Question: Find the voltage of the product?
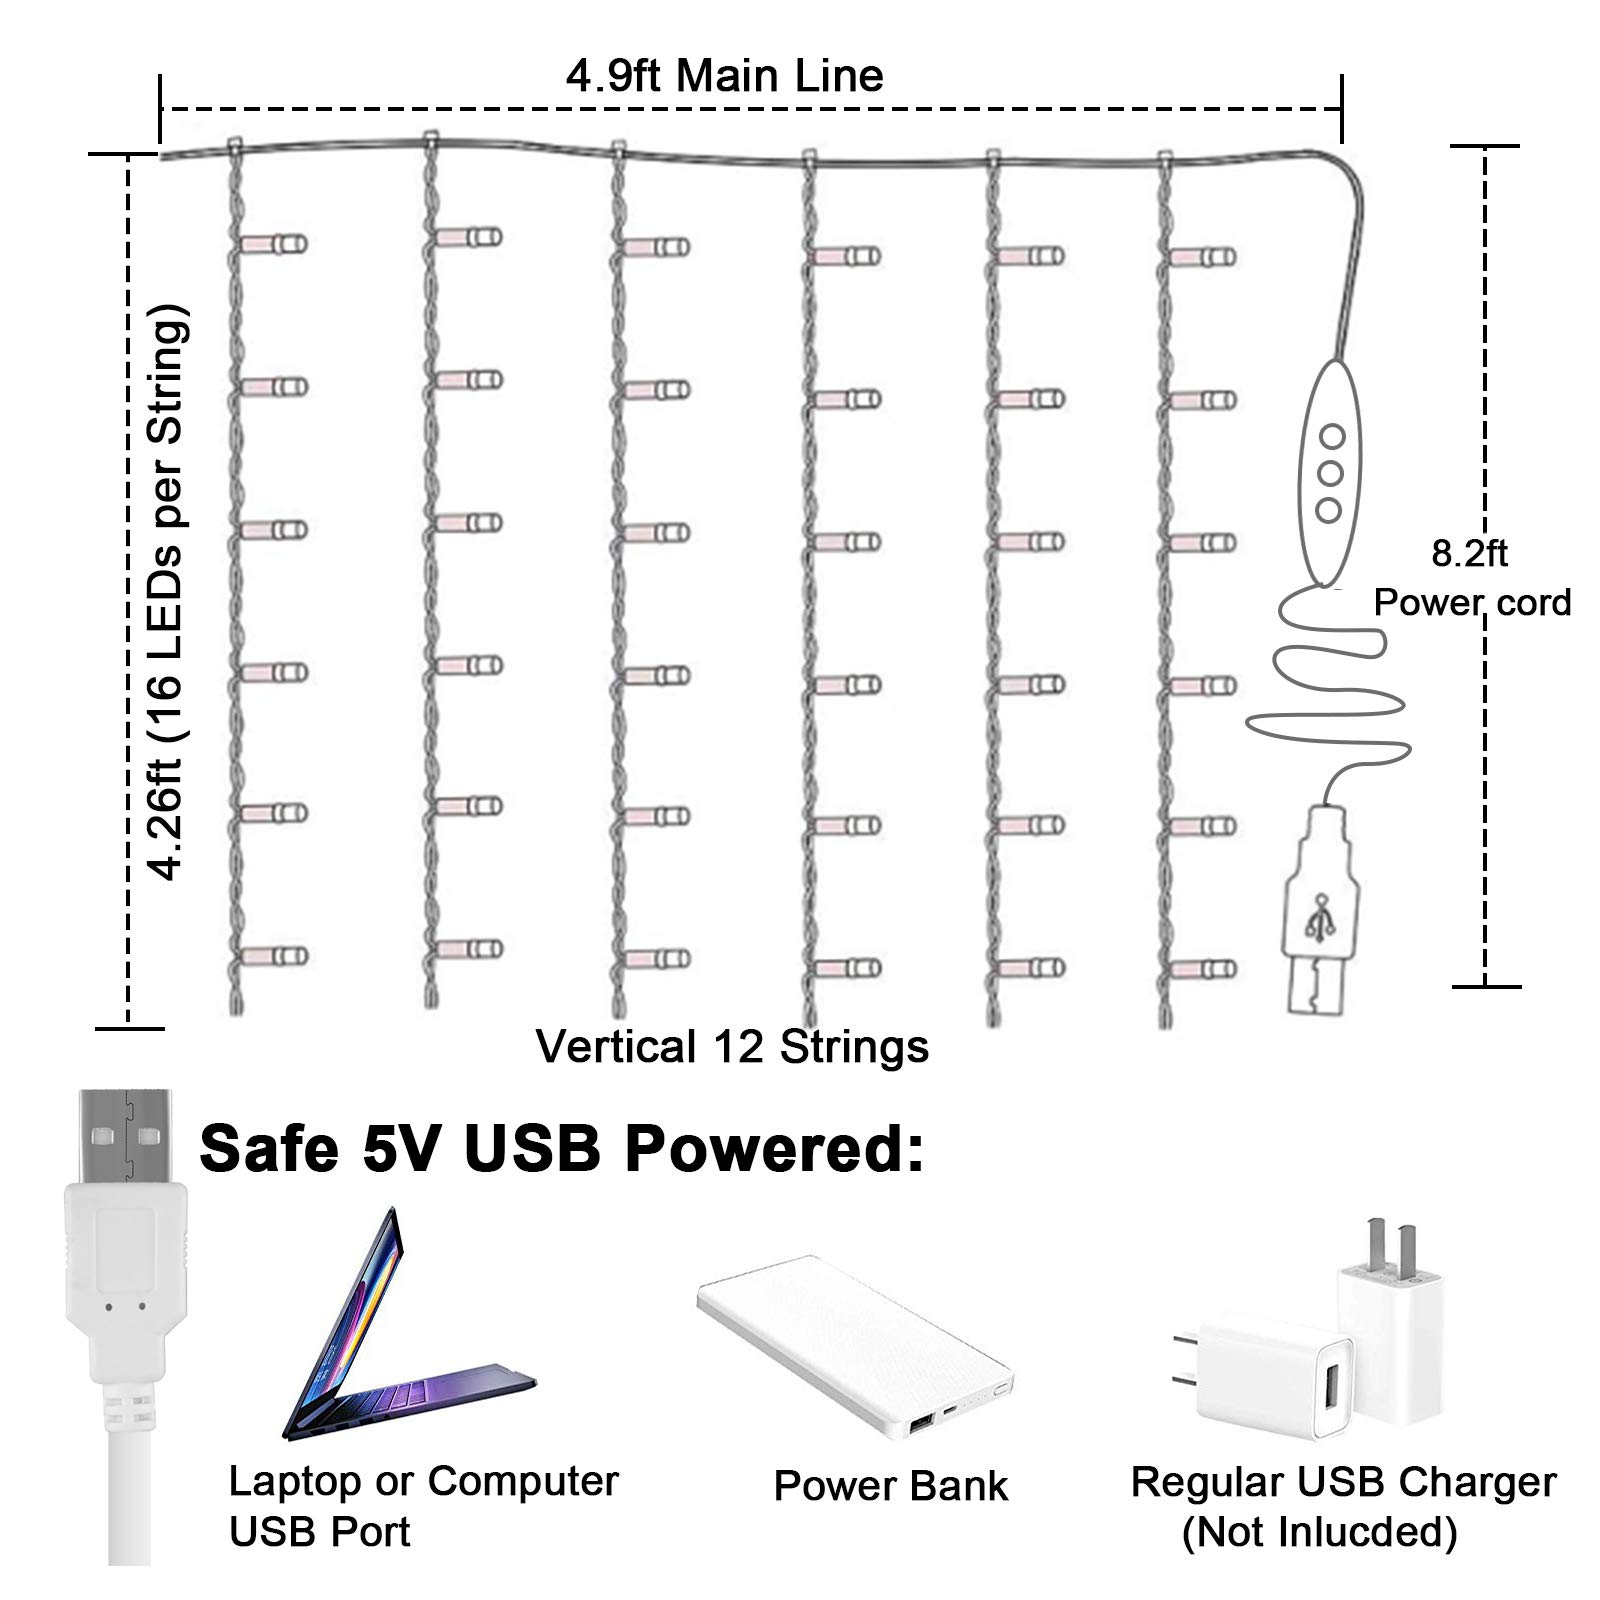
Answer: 5.0 volt